History of Toronto Island Airport

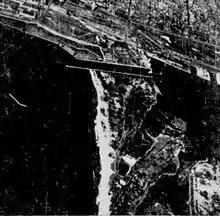
Aerial view of the airport site in 1937, prior to construction. Hanlan's baseball stadium can be seen to middle right.

The first proposal to build an airport was made in June 1929 by the Toronto Harbour Commission. The Commission proposed a four-stage plan, starting with an "air harbour" for seaplanes, while the final stages proposed filling the then-regatta course lagoon between the sandbar and Hanlan's Point. Toronto City Council at that time agreed to the "air harbour" but "in no way-either by implication or suggestion- implies approval of the ultimate development of a combined air harbour and airport." In 1935, in a different environment, City Council received approval from the Government of Canada under prime minister R. B. Bennett to spend $976,000 ($ in dollars) on a tunnel across the Gap and construction began, with the idea that the tunnel would make the airport feasible. Council itself approved the tunnel and airport projects on August 8, 1935, by a vote of 15–7, against the opposition of Toronto mayor Sam McBride. That fall, after construction began, a federal election was held and William Lyon Mackenzie King was elected as prime minister. King's government reversed the previous government's decision, cancelling the tunnel project. Over $106,000 ($ in dollars) was paid out for already-completed work and putting the site back to its original condition.